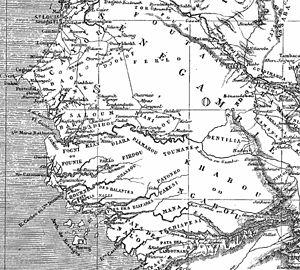
Le Kaabunké est un ancien royaume mandingue qui couvre une partie du Sénégal, de la Gambie et de la Guinée-Bissau actuels. C'est un royaume théocratique non musulman, ce qui sera une des causes des guerres qui accéléreront sa chute au XIXᵉ siècle.